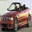
Label: automobile